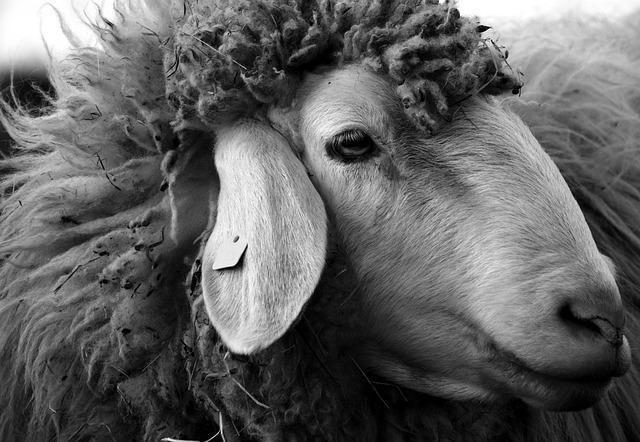
sheep